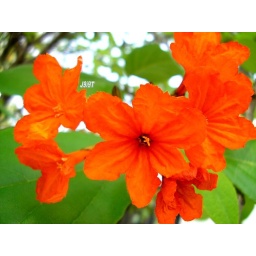
red flower by Mo0